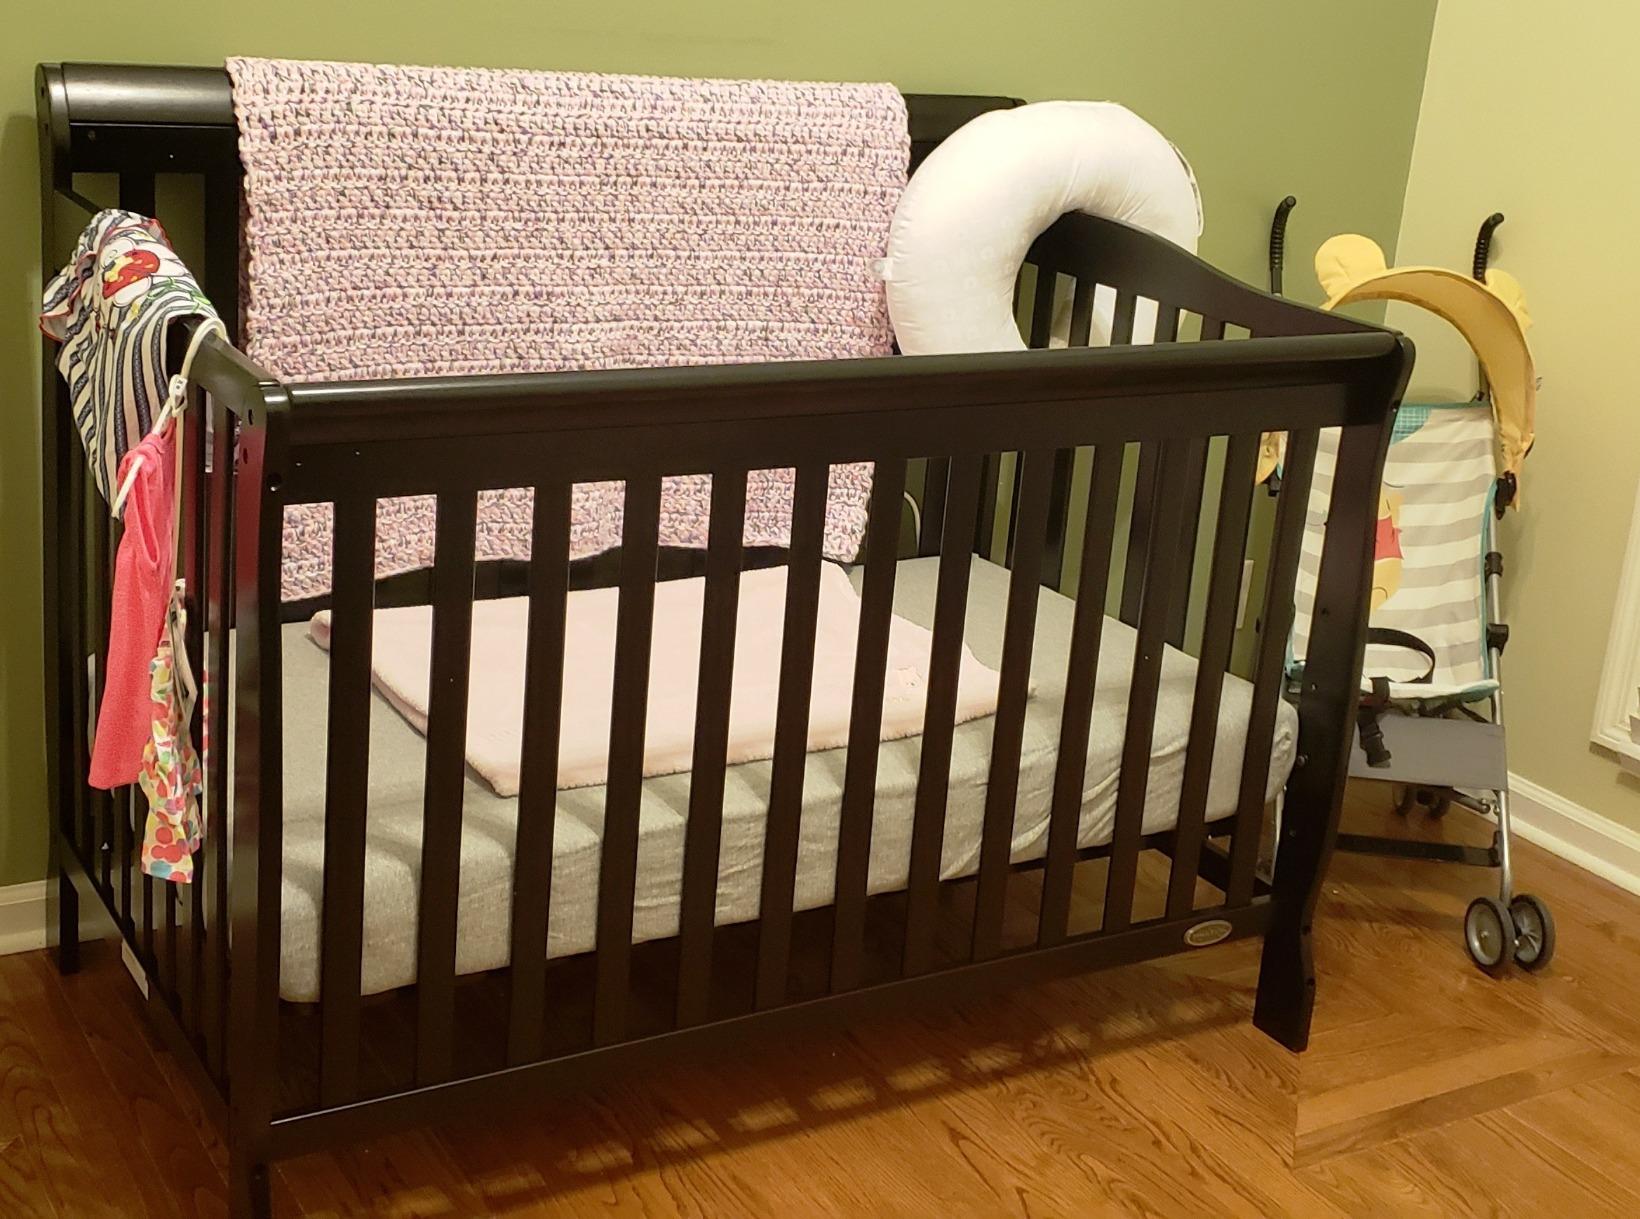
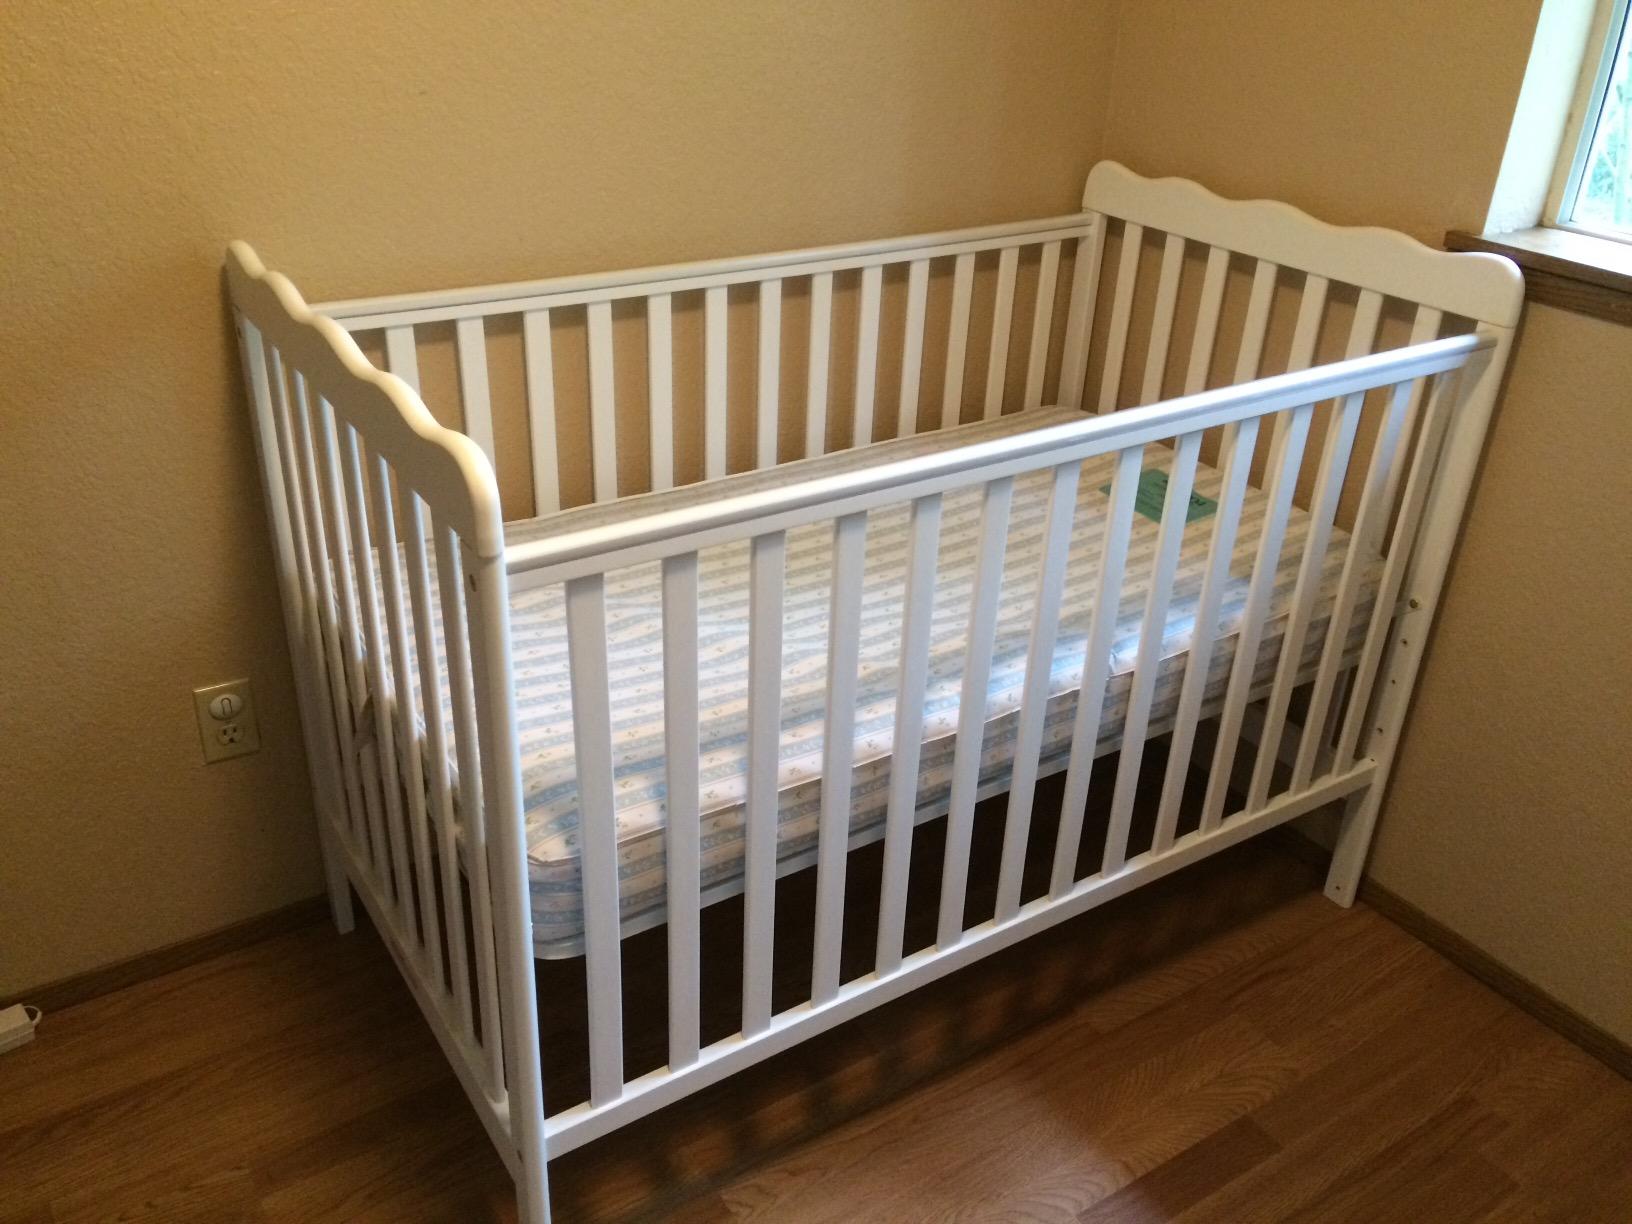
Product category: products_crib
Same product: no